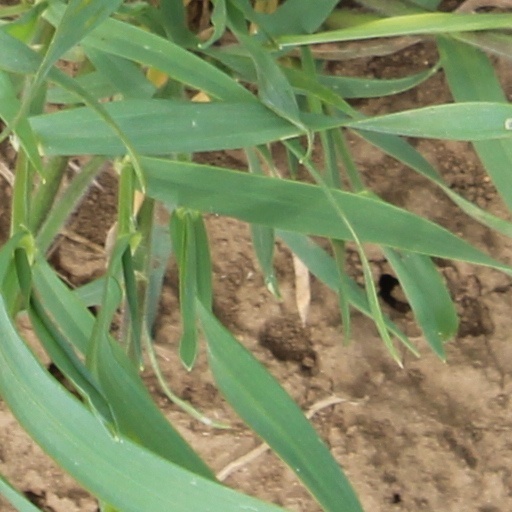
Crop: wheat